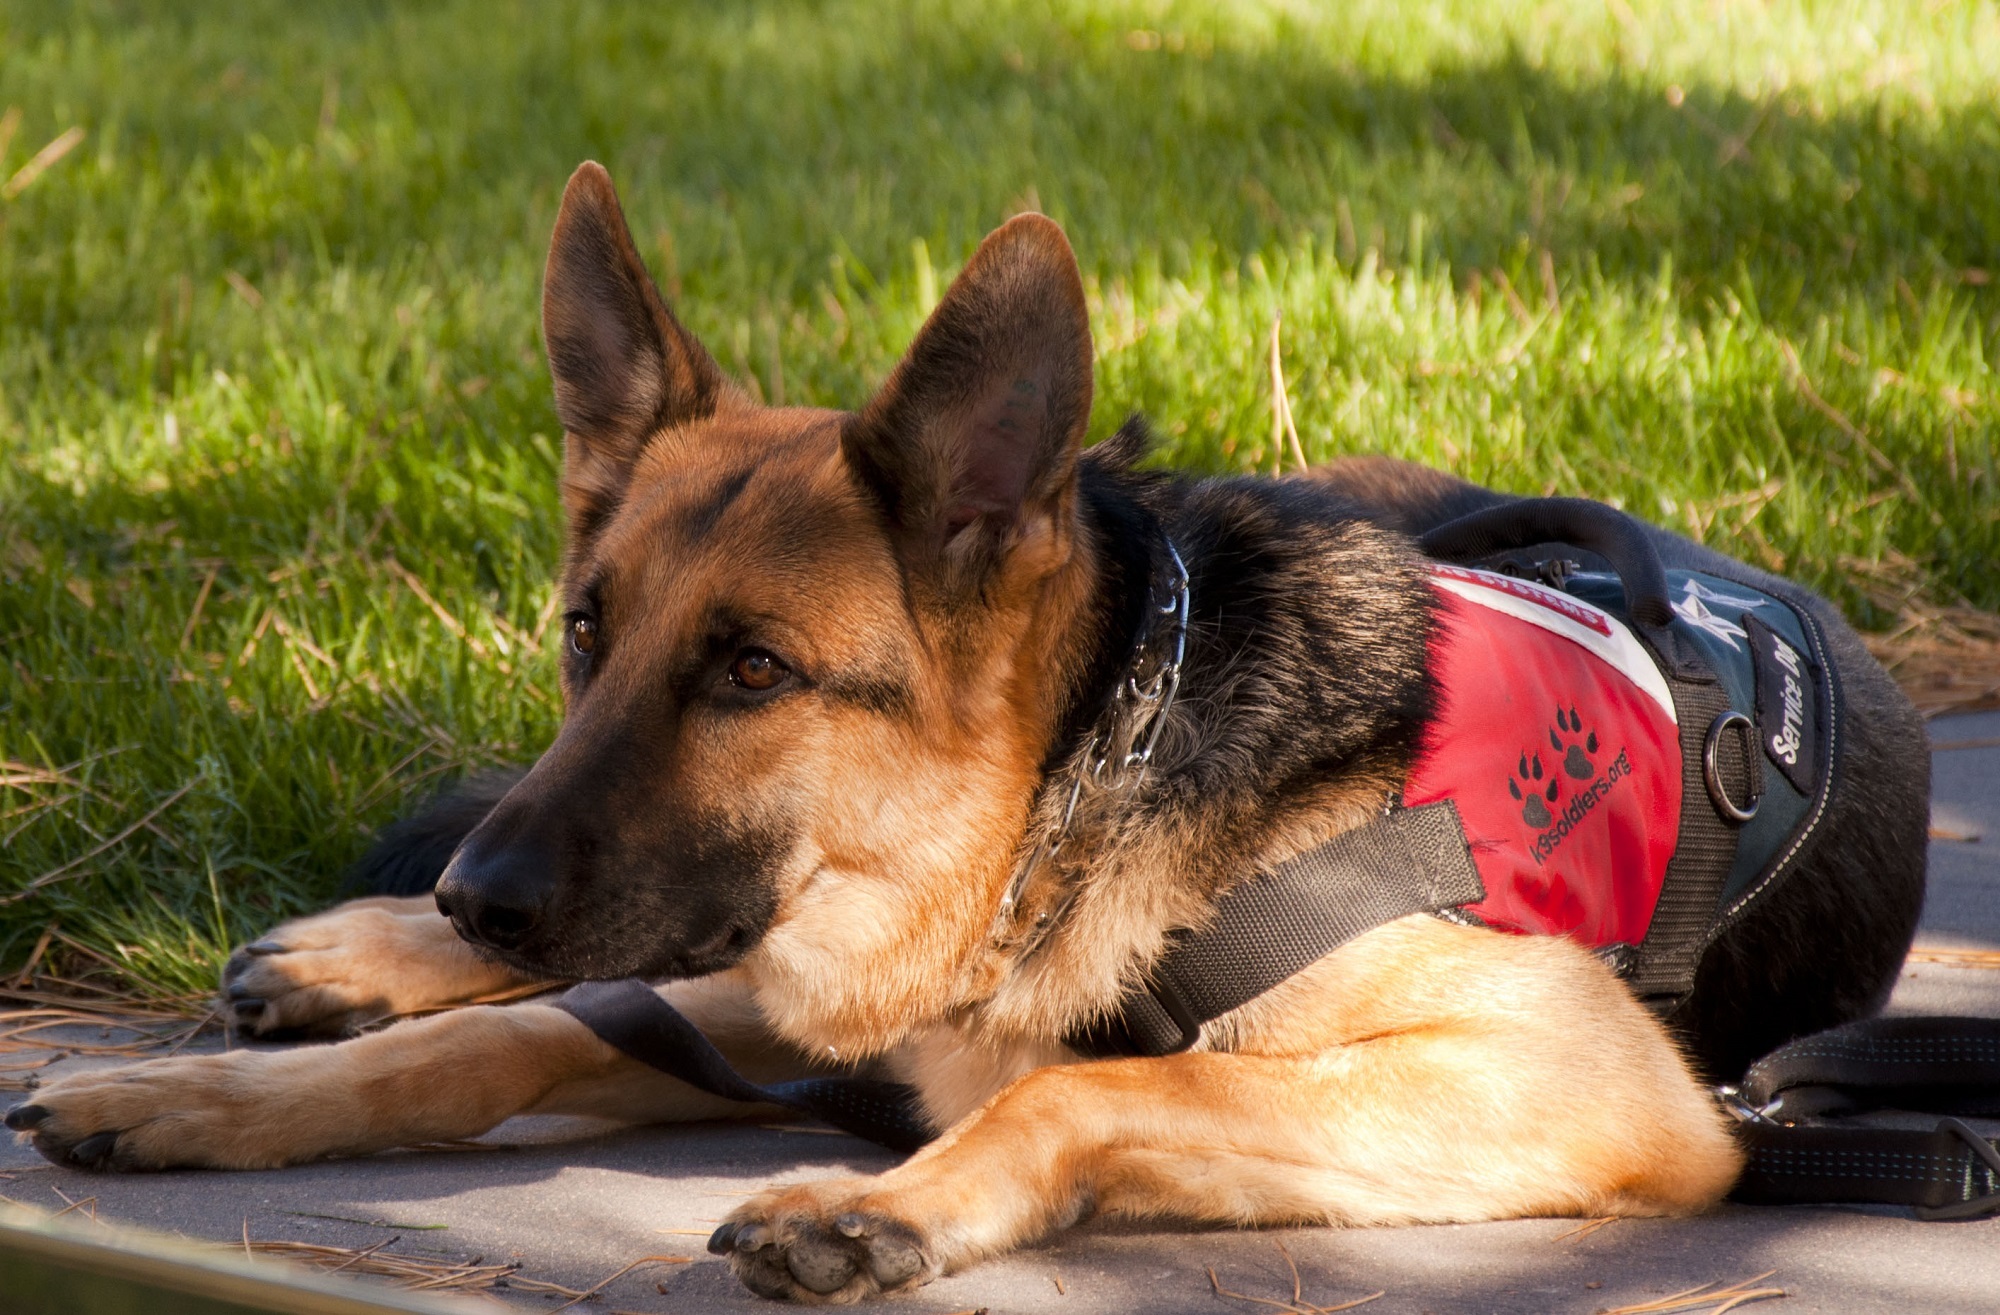
working, dog, canine, looking, military, portrait, mammal, german shepherd, laying down, vertebrate, resting, service, dog breed, companion, attentive, street dog, dog like mammal, dog breed group, german shepherd dog